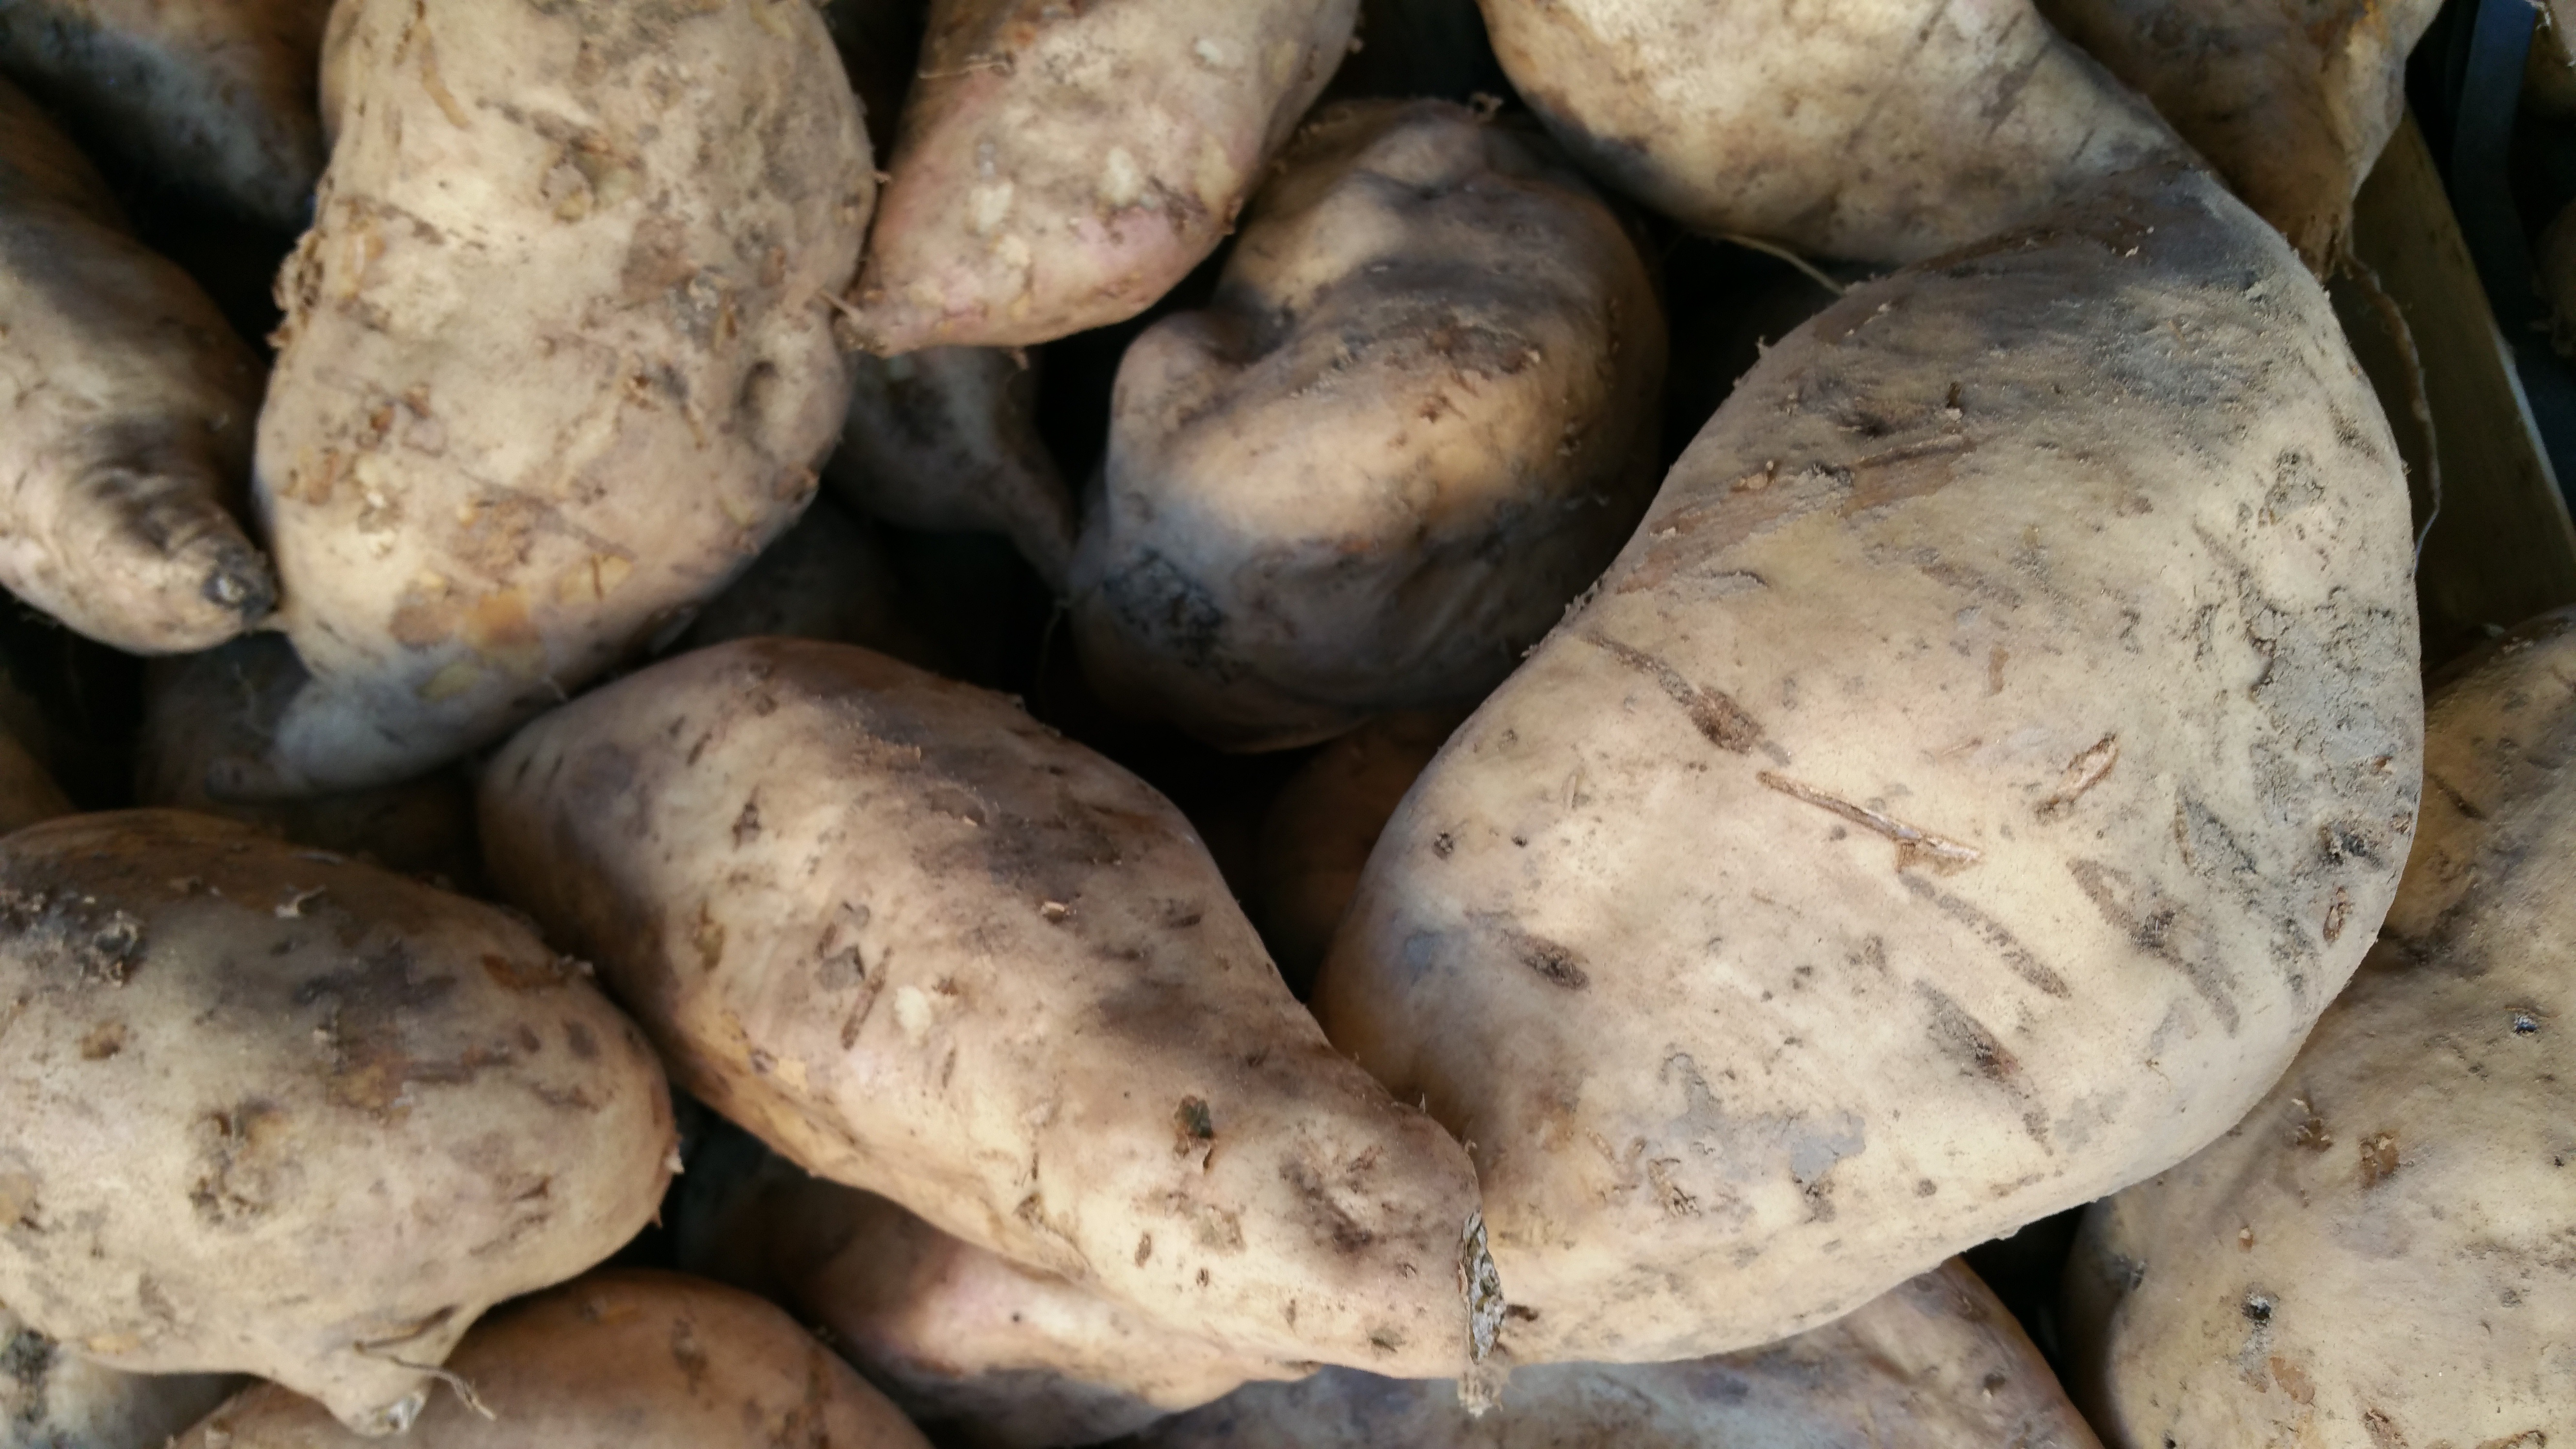
nature, plant, food, produce, vegetable, autumn, kitchen, market, garden, eat, potato, plants, fields, vegetale, foods, supermarket, edible, matsutake, flowering plant, tuber, alimentari, beet, root vegetable, land plant, potato and tomato genus